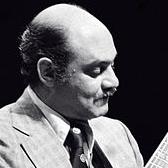
Age: 45